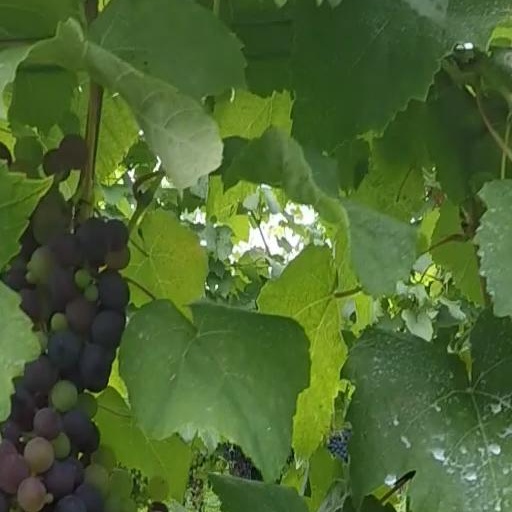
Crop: grape